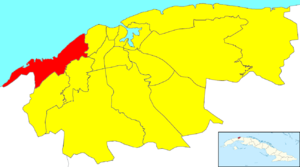
Playa est l'une des quinze municipalités de la ville de La Havane à Cuba. 177 773 habitants étaient recensés en 2009 sur une superficie de 35,87 km².